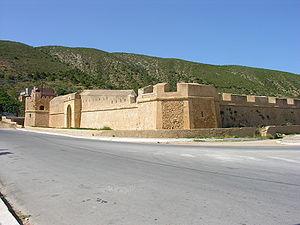
Borj El Loutani (en bas du village) près du vieux port. Italiano: Borj El Loutani (che domina il villaggio) vicino al vecchio porto.